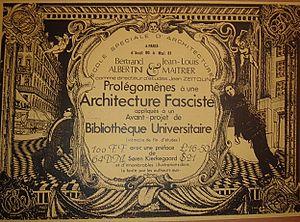
L’École spéciale d'architecture est un établissement supérieur privé d’enseignement de l’architecture, situé 254 boulevard Raspail à Paris.